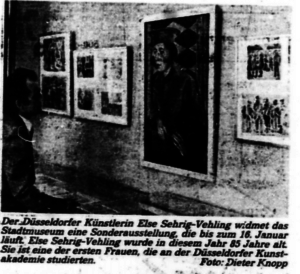
Else Sehrig-Vehling est une peintre allemande.